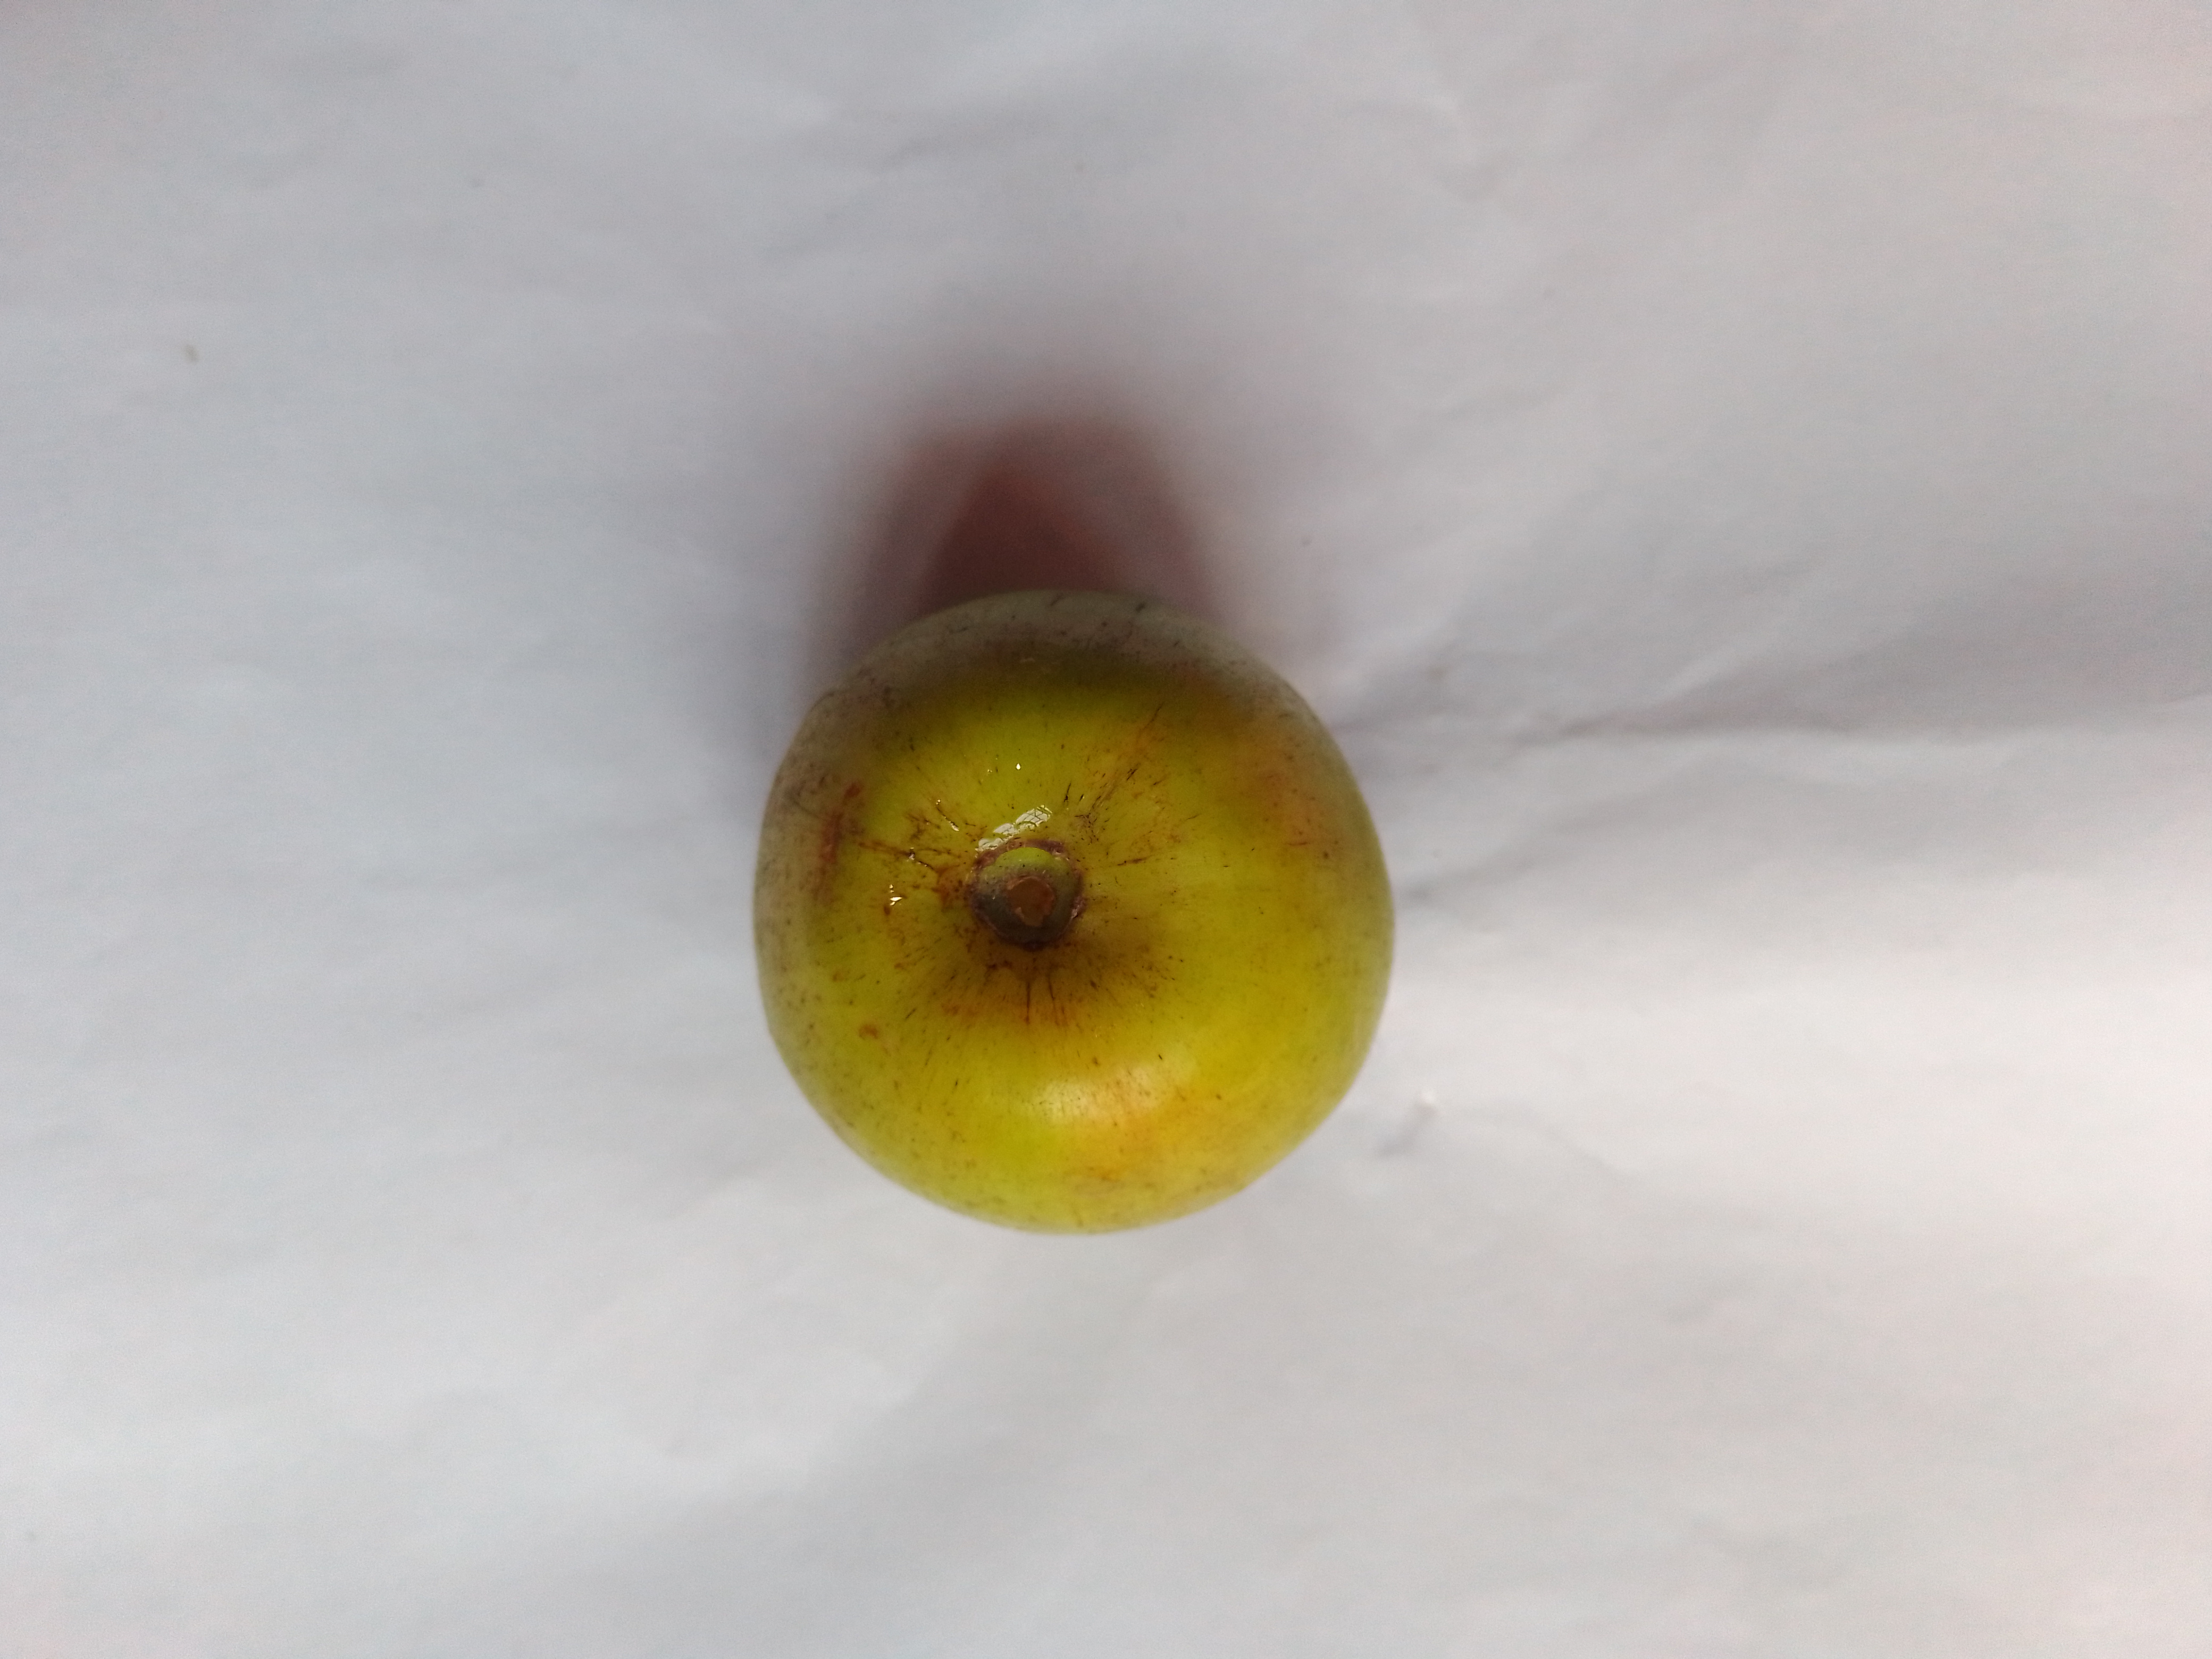
Fruit: jujube
Condition: fresh